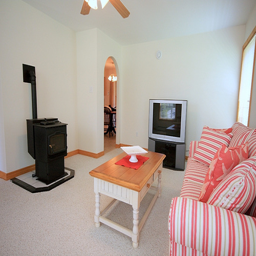
A living room with a pink and white stripe couch next to a flat screen tv.
A white living room has a wood stove and red striped couch.
a living room with a tv, pink striped couch, table and old fireplace
A living room is spaciously decorated with the empty serving bowl adding a nice touch.
A living room with a television, couch and table.